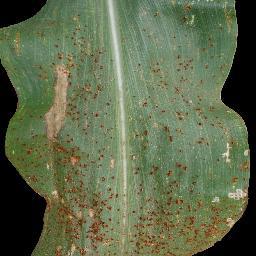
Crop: corn
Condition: (maize)_common_rust